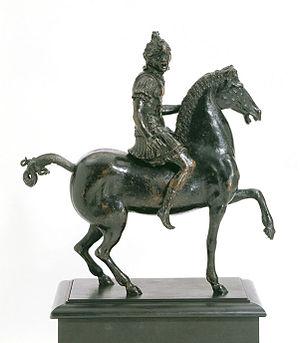
La cavalerie dans la Rome antique ne constituait pas, à l'origine, une arme indépendante au sein de l'armée romaine : chaque légion avait sa cavalerie organique.
Cet article recense les statues équestres au Royaume-Uni.